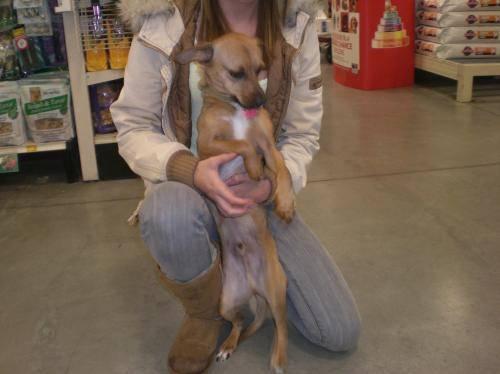
dog